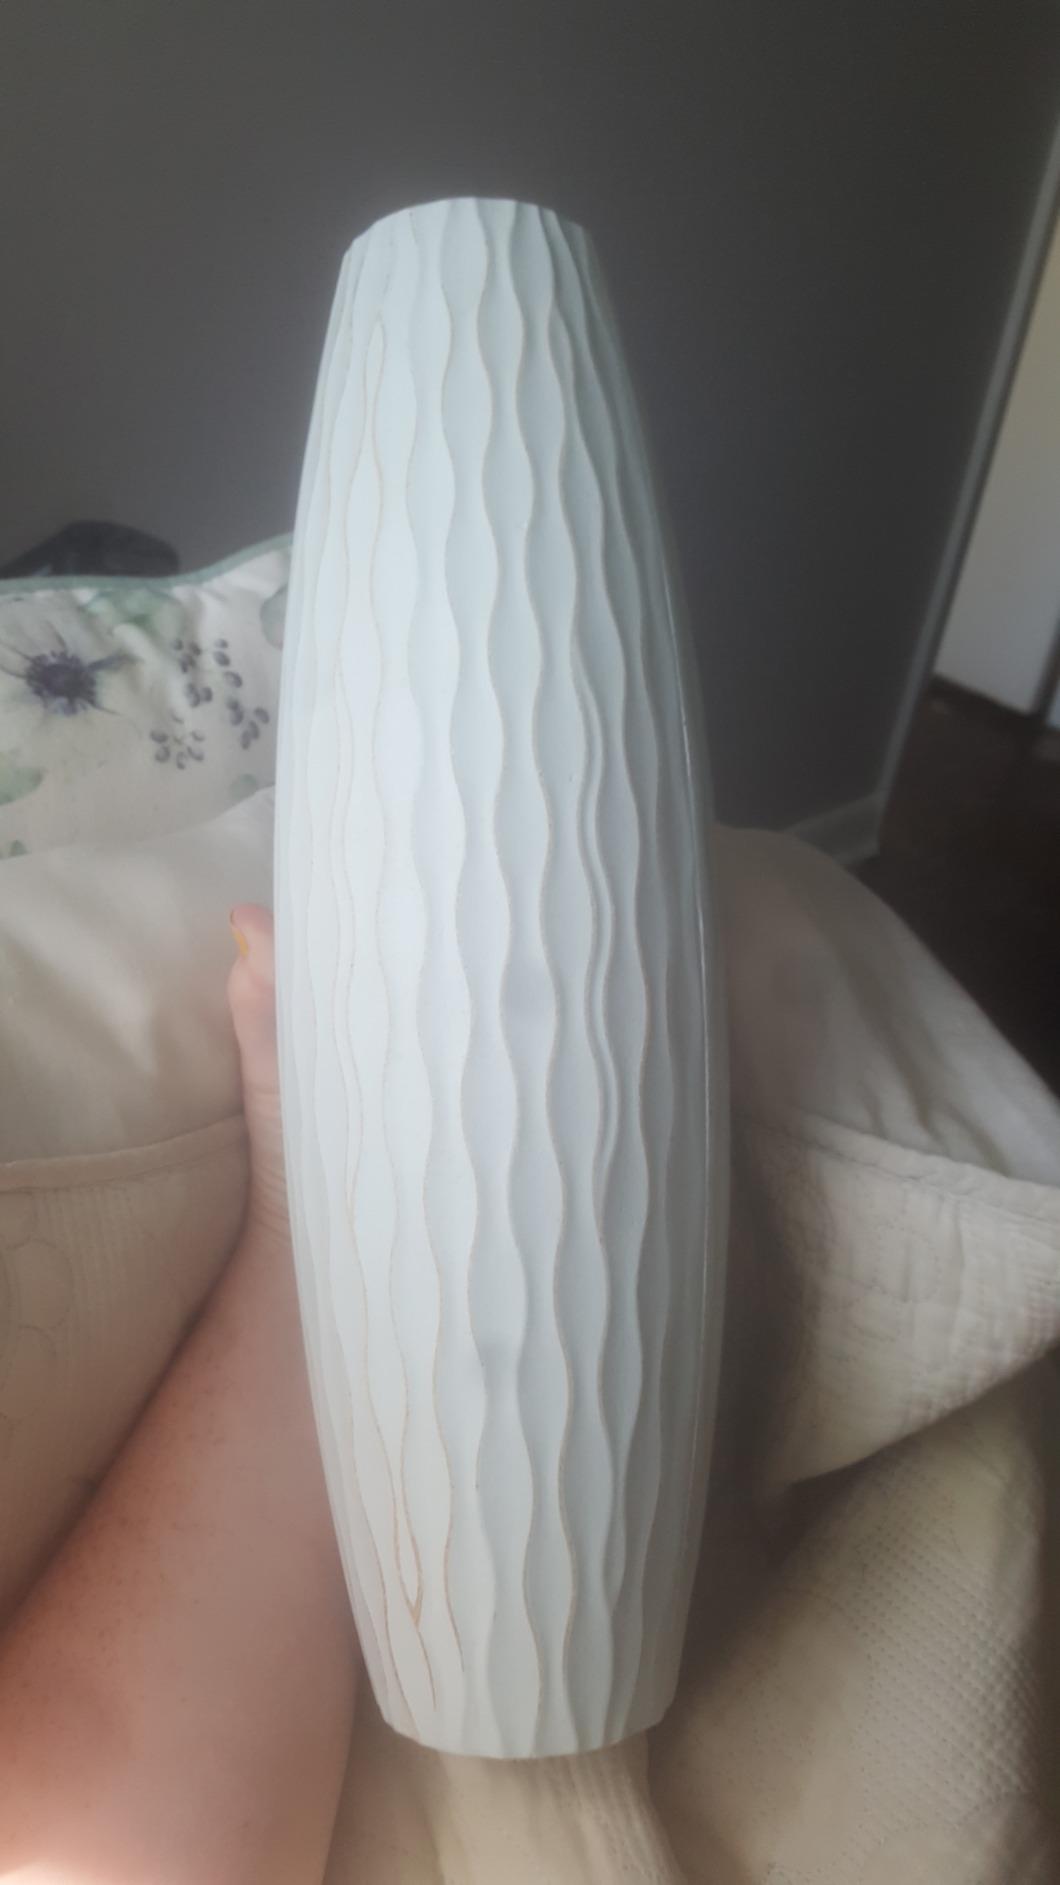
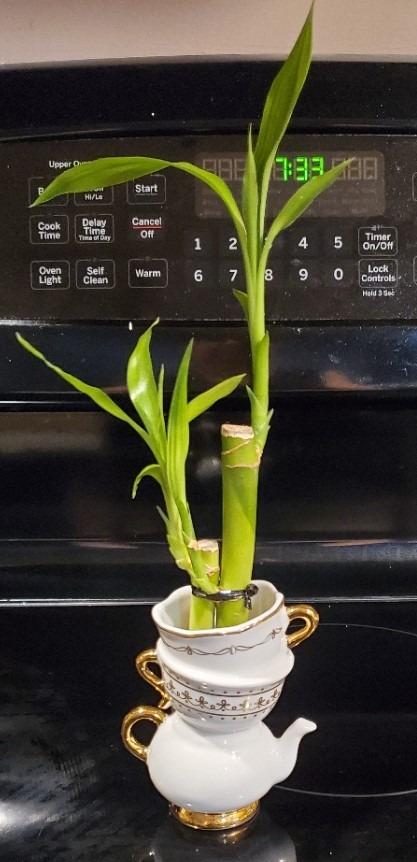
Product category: vase
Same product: no